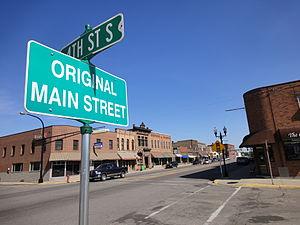
La ville américaine de Sauk Centre est située dans le comté de Stearns, dans l’État du Minnesota. Lors du recensement de 2010, elle comptait 4 317 habitants.